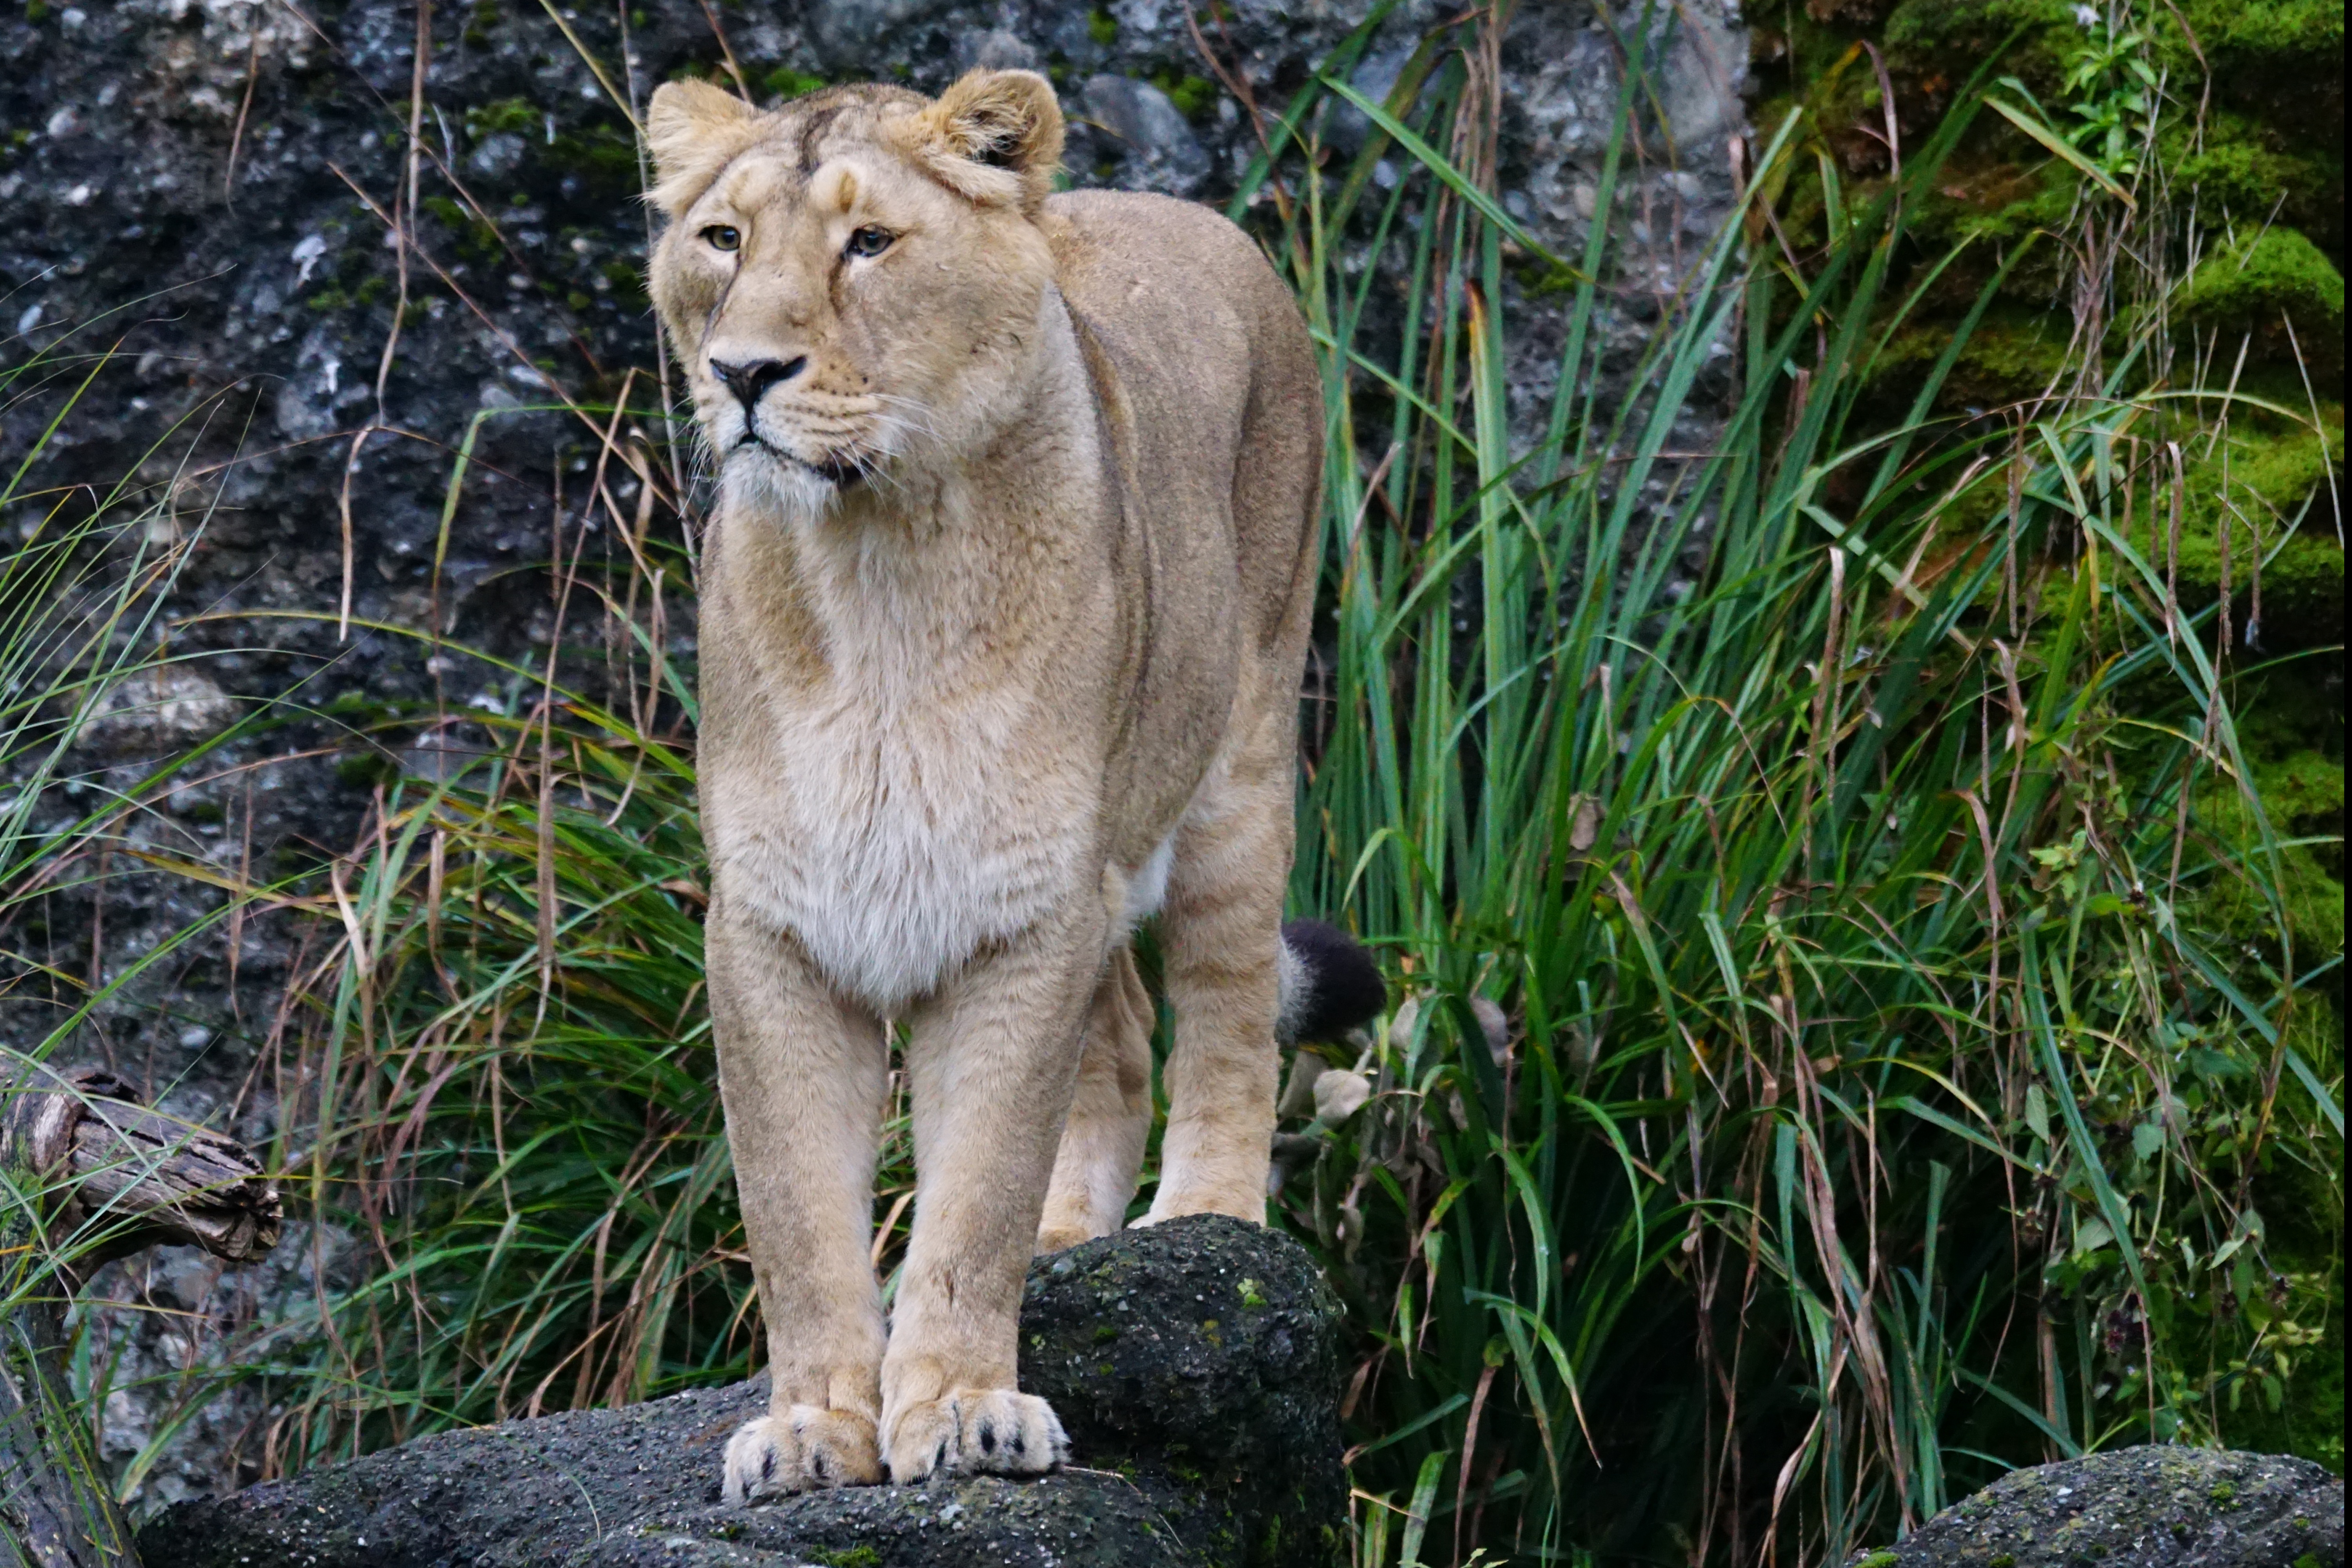
watch, female, wildlife, zoo, jungle, cat, mammal, predator, fauna, lion, lioness, majestic, big cat, indian, safari, wildlife photography, puma, panthera leo, big cats, indian lion, cat like mammal